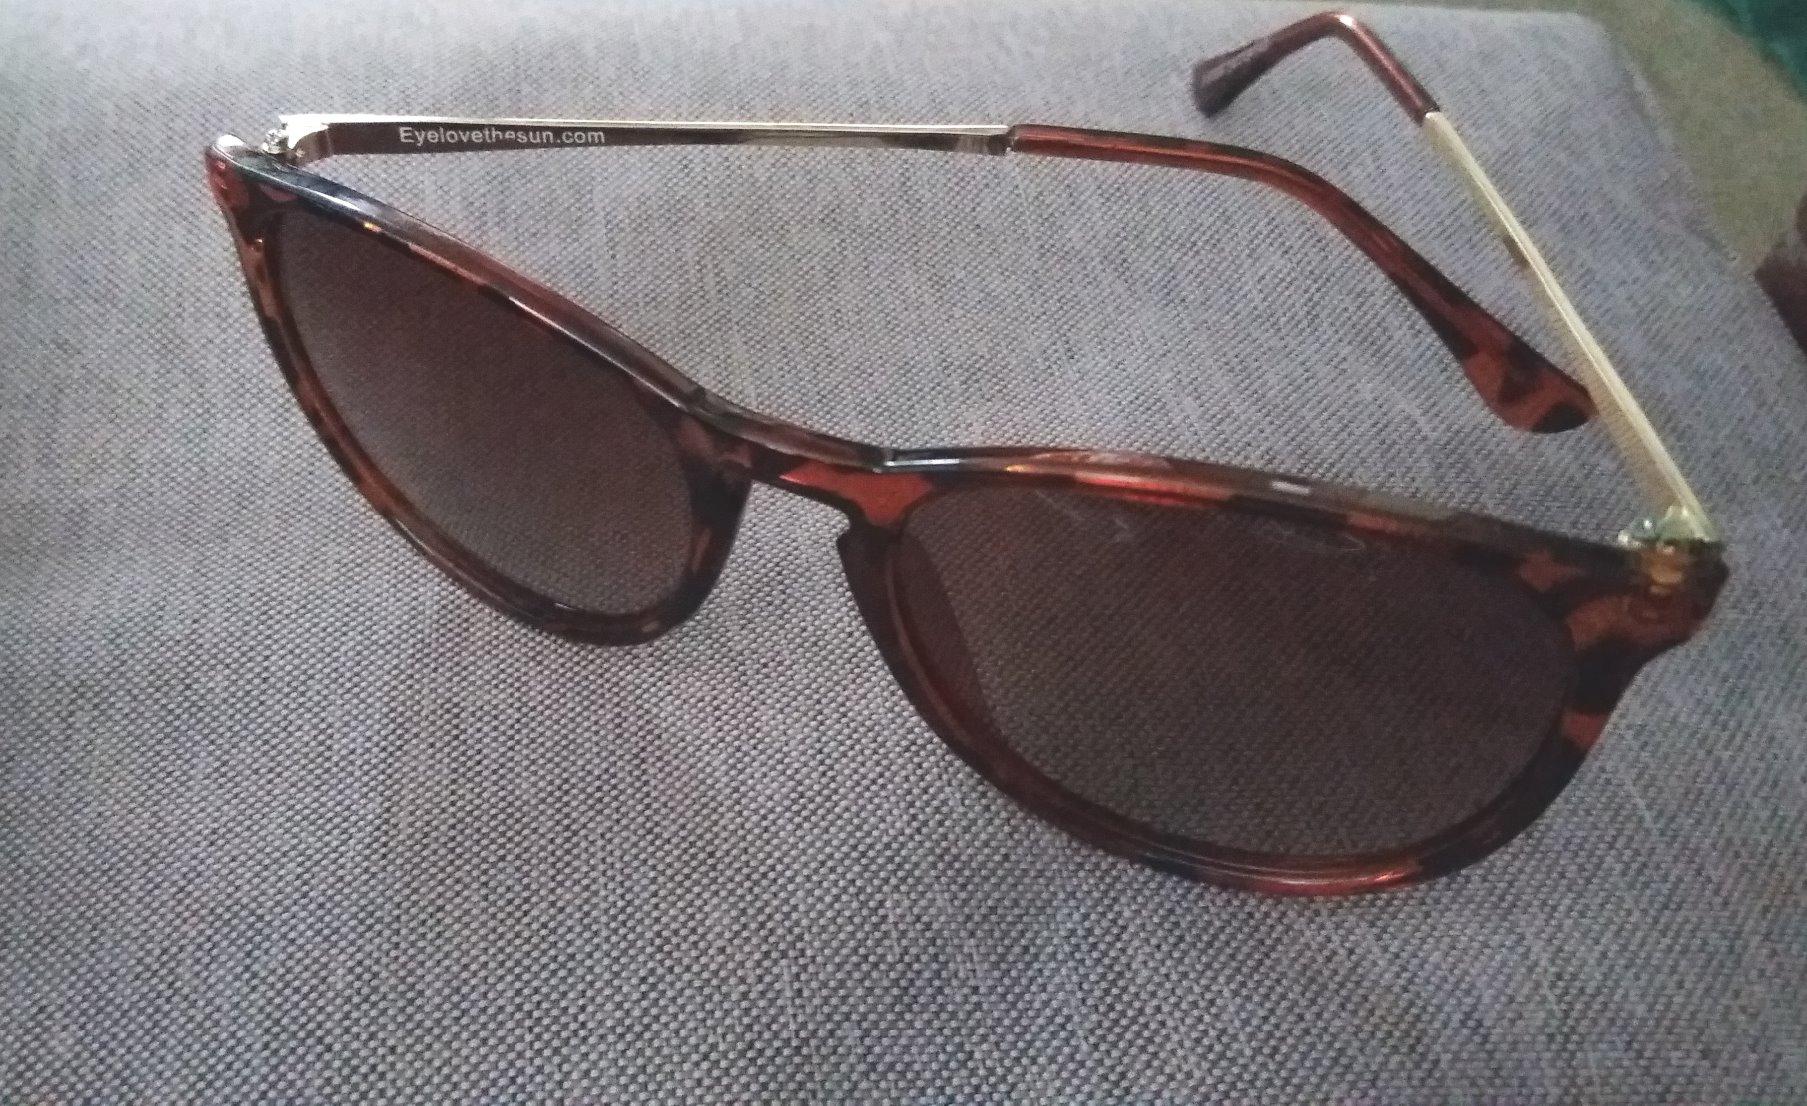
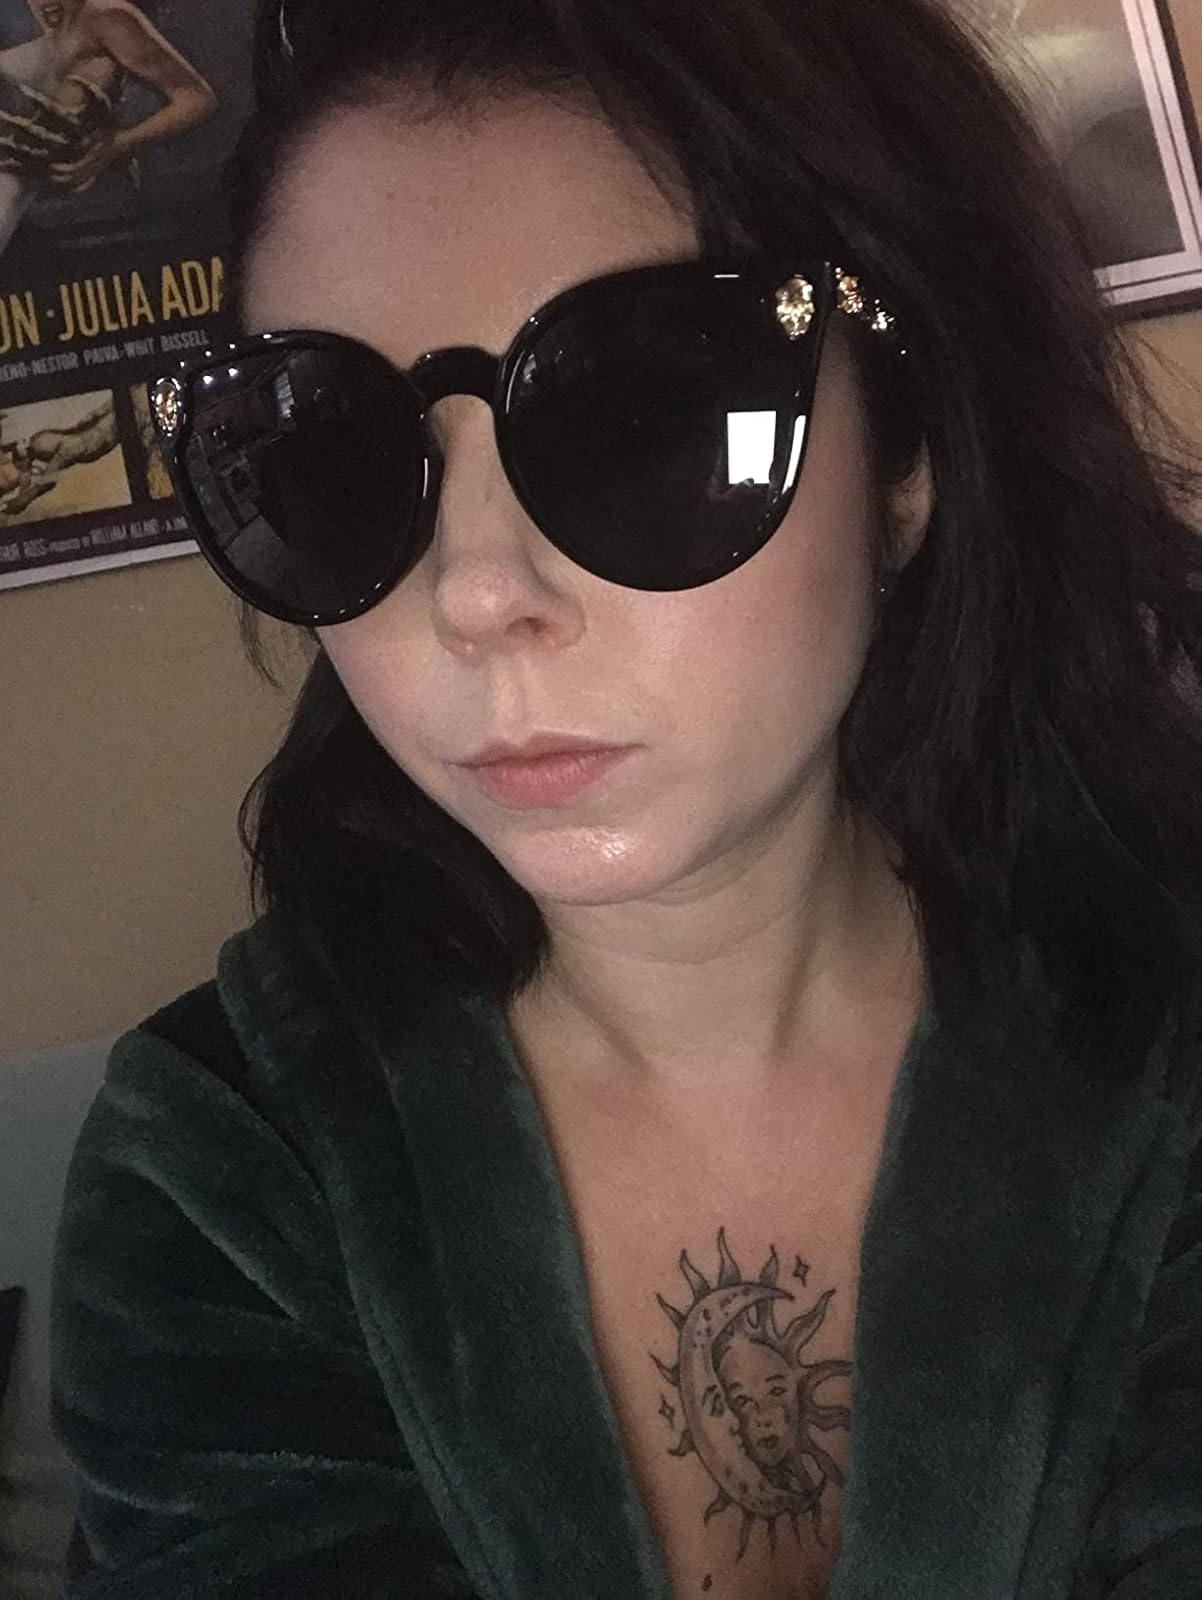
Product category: accessories_sunglasses
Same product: no